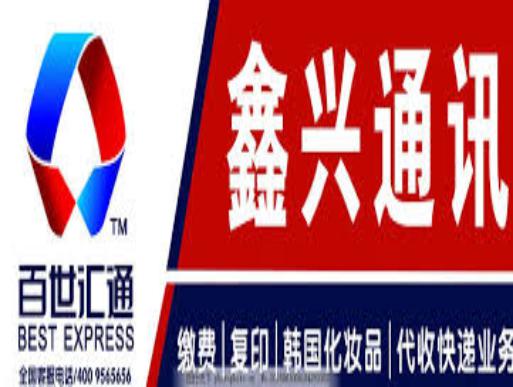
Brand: BEST EXPRESS-2
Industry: Others